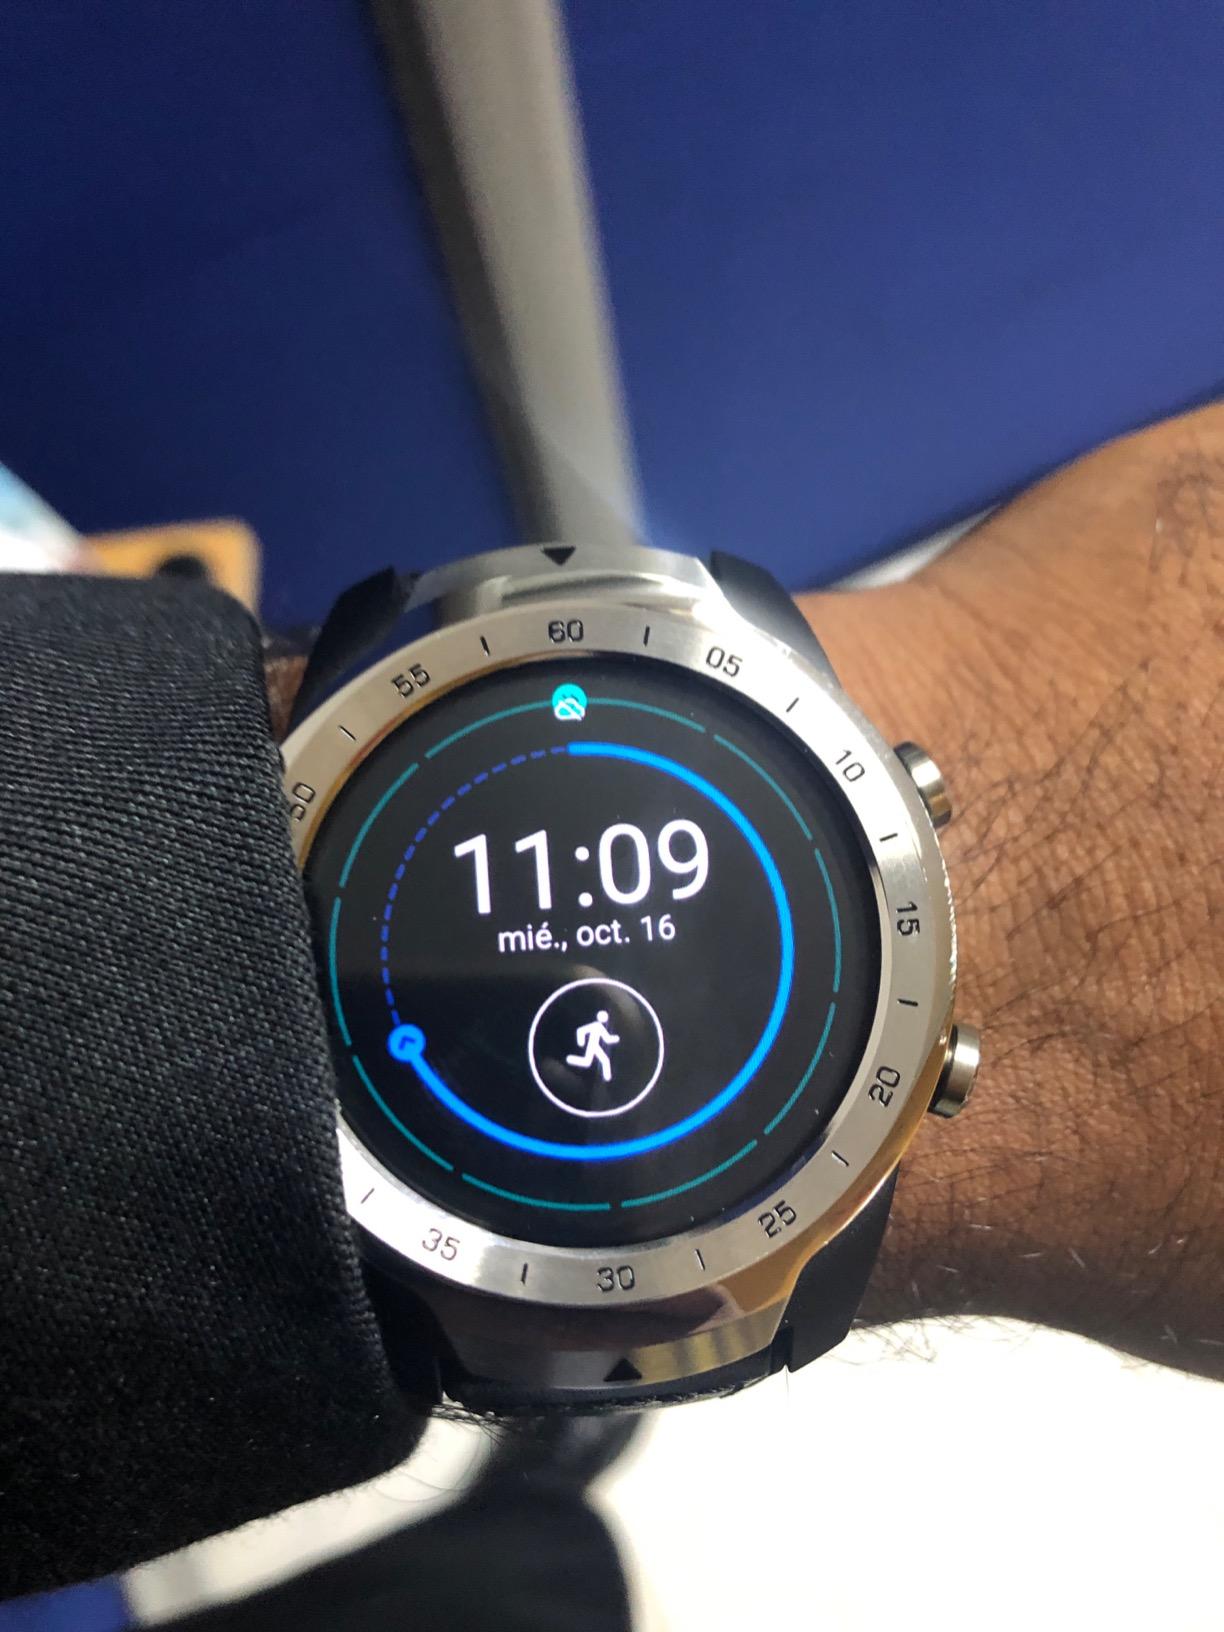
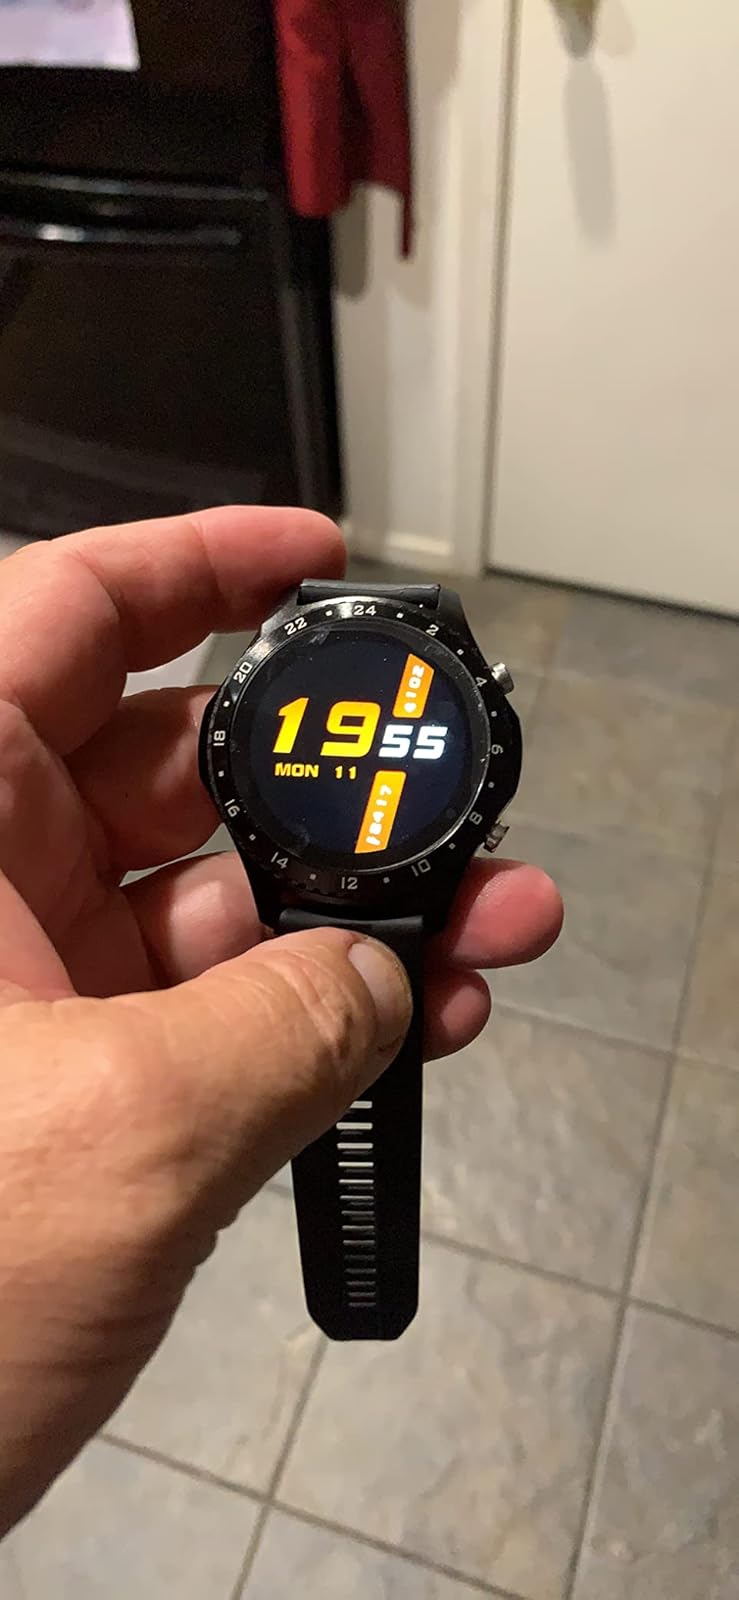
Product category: smartwatch
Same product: no